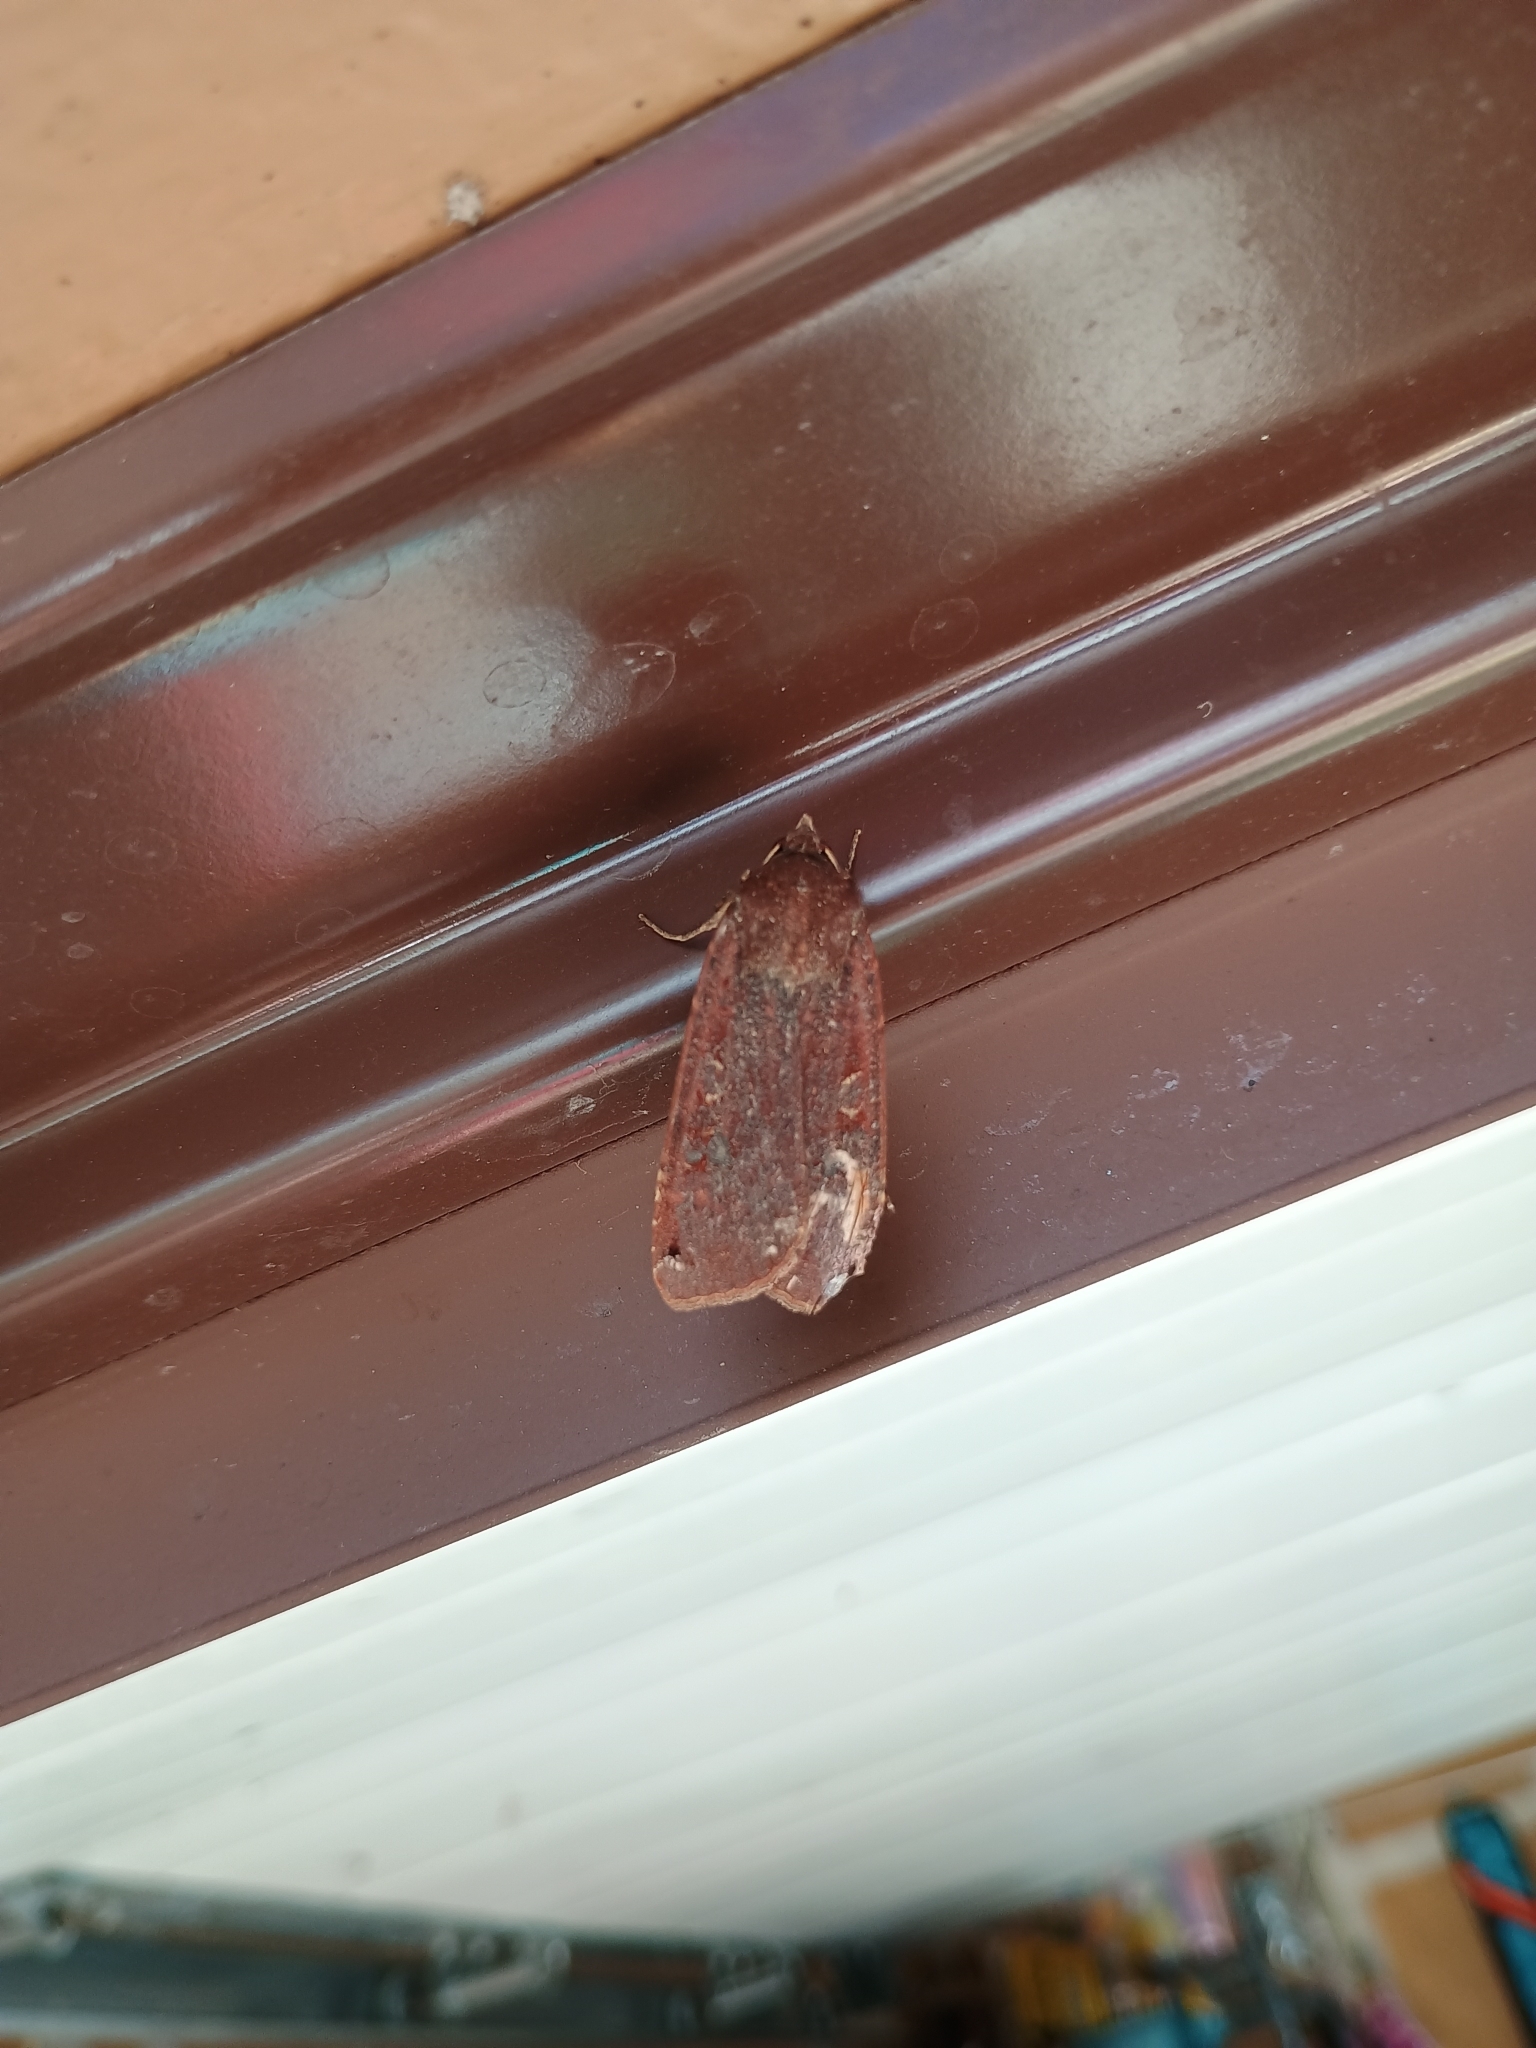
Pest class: cutworms